Tallegalla State School

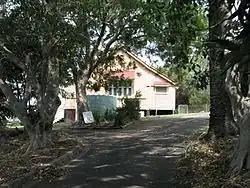
Tallegalla State School, 2009

Tallegalla State School is a heritage-listed former state school at Rosewood-Minden Road, Tallegalla, City of Ipswich, Queensland, Australia. It was built from 1879 to 1955. It was added to the Queensland Heritage Register on 2 February 1998.